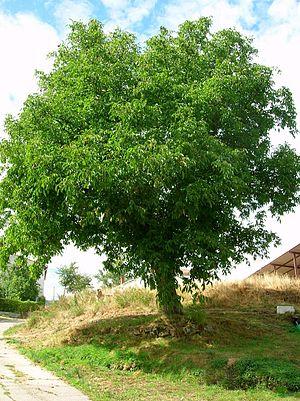
La province de Tucumán est une province de l'Argentine située au nord-ouest du pays. Elle a pour capitale la ville de San Miguel de Tucumán.